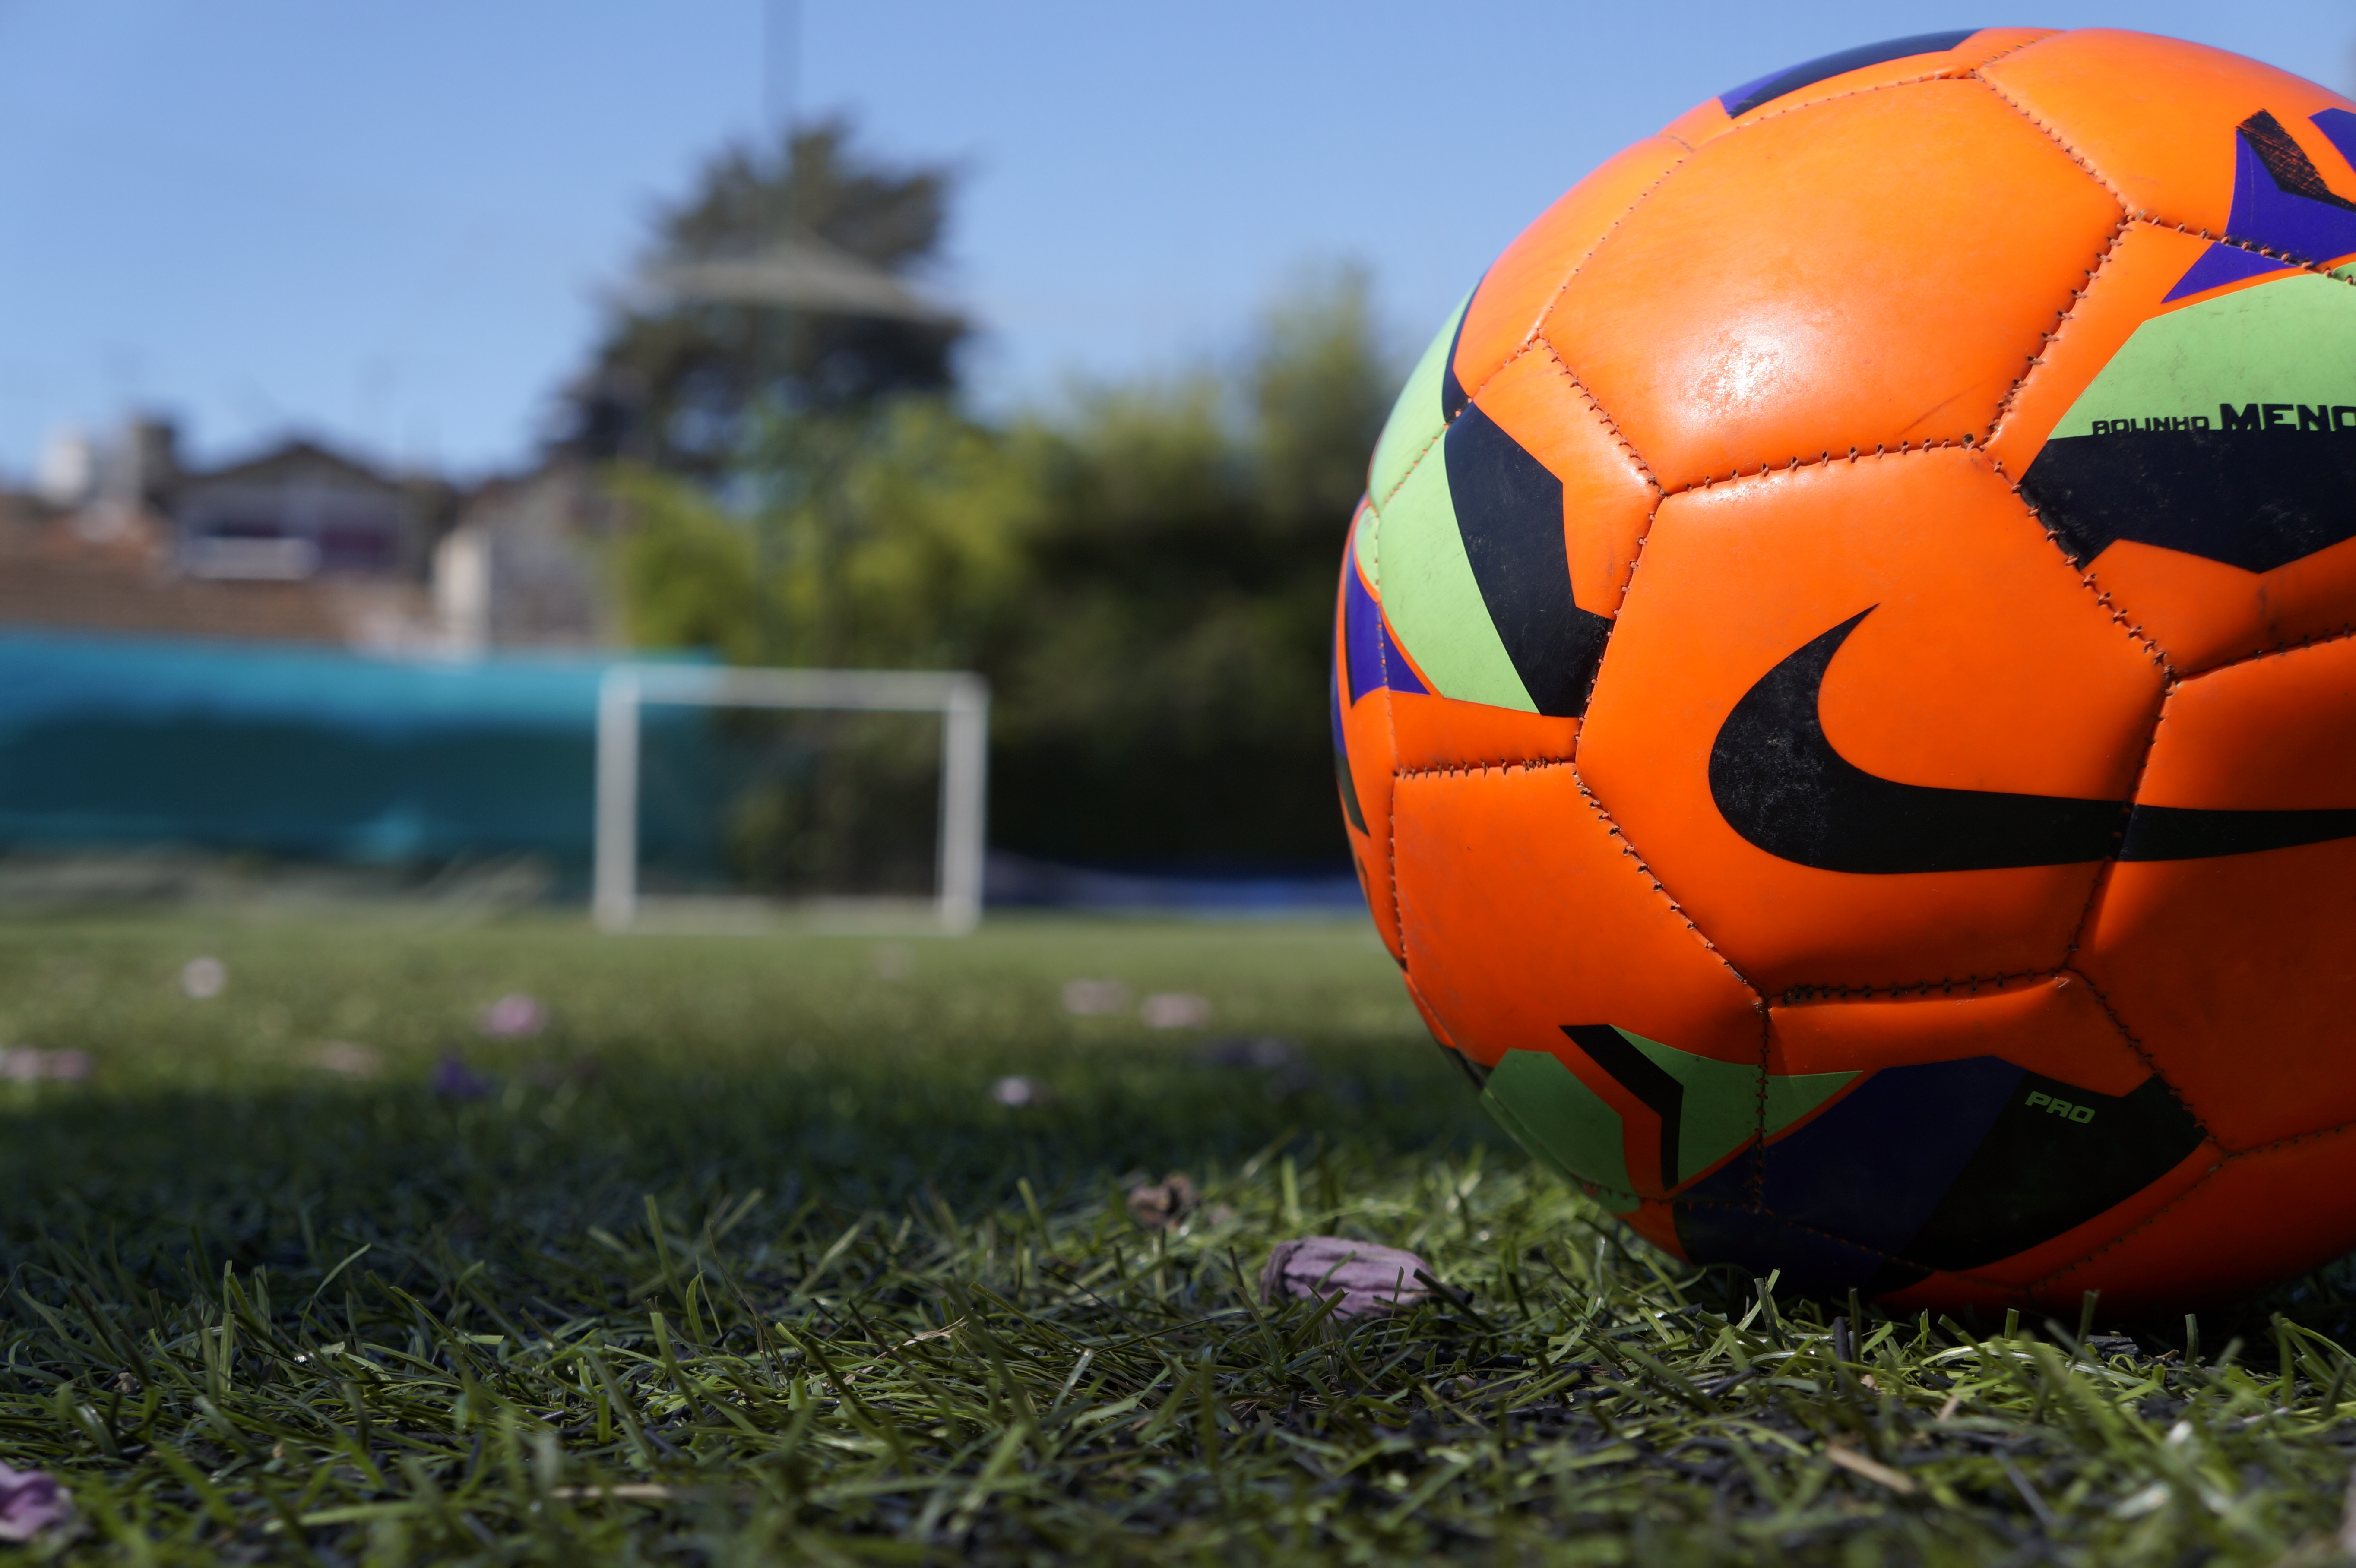
football, sports equipment, ball, sky, grass, sports gear, soccer, player, soccer ball, plant, lawn, sports, team sport, ball game, personal protective equipment, competition event, art, leisure, fun, inflatable, recreation, artificial turf, grassland, play, landscape, net, sphere, flooring, games, cleat, women's football, toy, football player